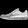
Label: Sneaker